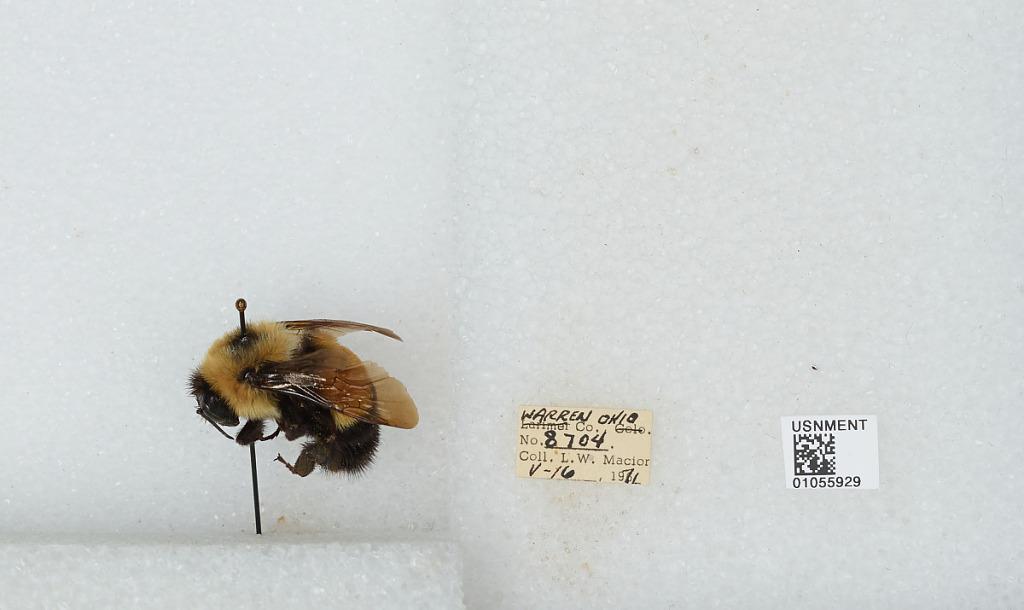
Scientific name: Bombus (Bombus) affinis Cresson
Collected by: L. Macior
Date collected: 1971-5-16
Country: United States
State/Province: Ohio
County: Warren
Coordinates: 39.4242, -84.1856